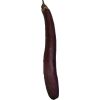
Label: Eggplant long 1